Hannah Primrose, Countess of Rosebery

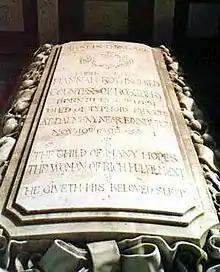
Hannah Rosebery's sarcophagus at Willesden Jewish Cemetery. The tomb’s enclosing mausoleum was destroyed by German bombing in 1941.

Like many other women of her class and era, Lady Rosebery patronised a great number of charities. Upon her inheriting her fortune, one of her first acts was to found a lifeboat station in memory of her father, in 1875, at a cost of £2,000.